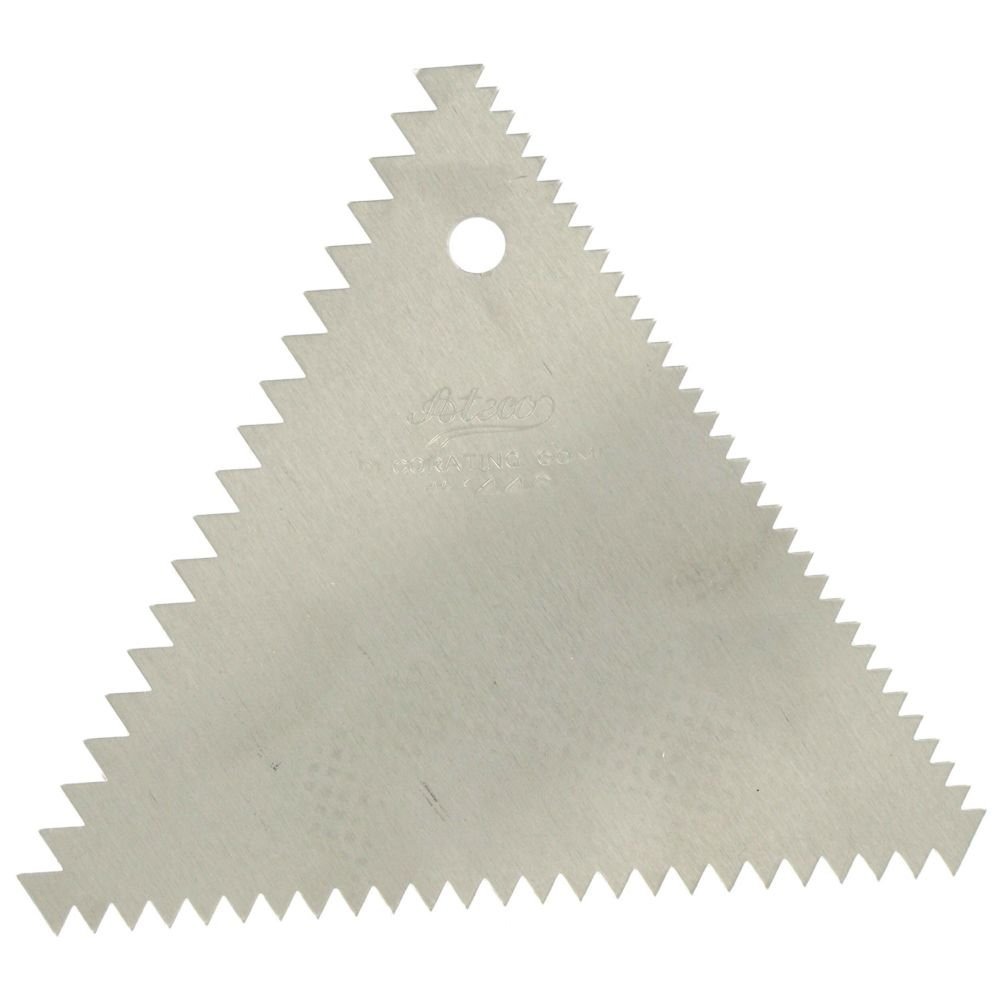
Item Name: Ateco Plastic Decorating Comb
Bullet Point 1: Model #: 1446
Bullet Point 2: 5" Triangle
Bullet Point 3: Aluminum
Bullet Point 4: Weight: .1 lbs
Product Description: Ateco Plastic Decorating CombFinish the side of cakes with this decorating comb from Ateco. Works great with butter cream, royal, or whipped cream icings.Model #: 1446 5" Triangle Aluminum Weight: .1 lbs 123032
Value: 1.0
Unit: Count

Price: 10.09